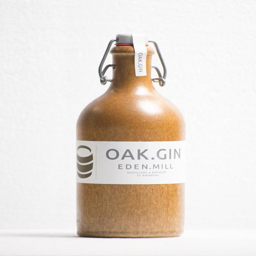
gin in a beautiful gold ceramic bottle .